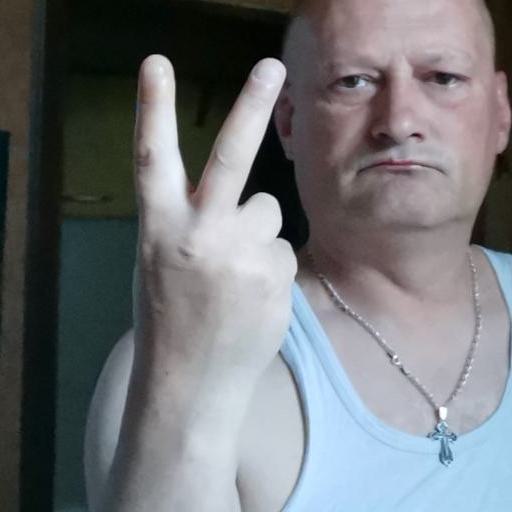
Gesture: peace_inverted